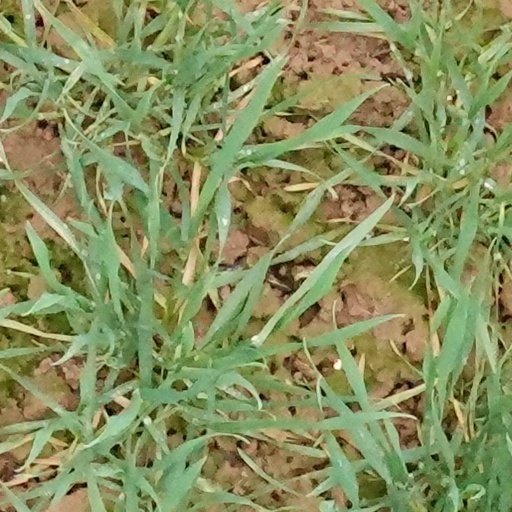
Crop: wheat